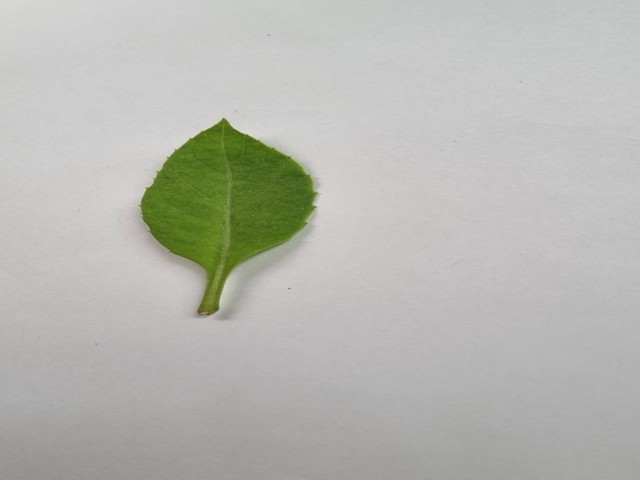
Plant: gainura